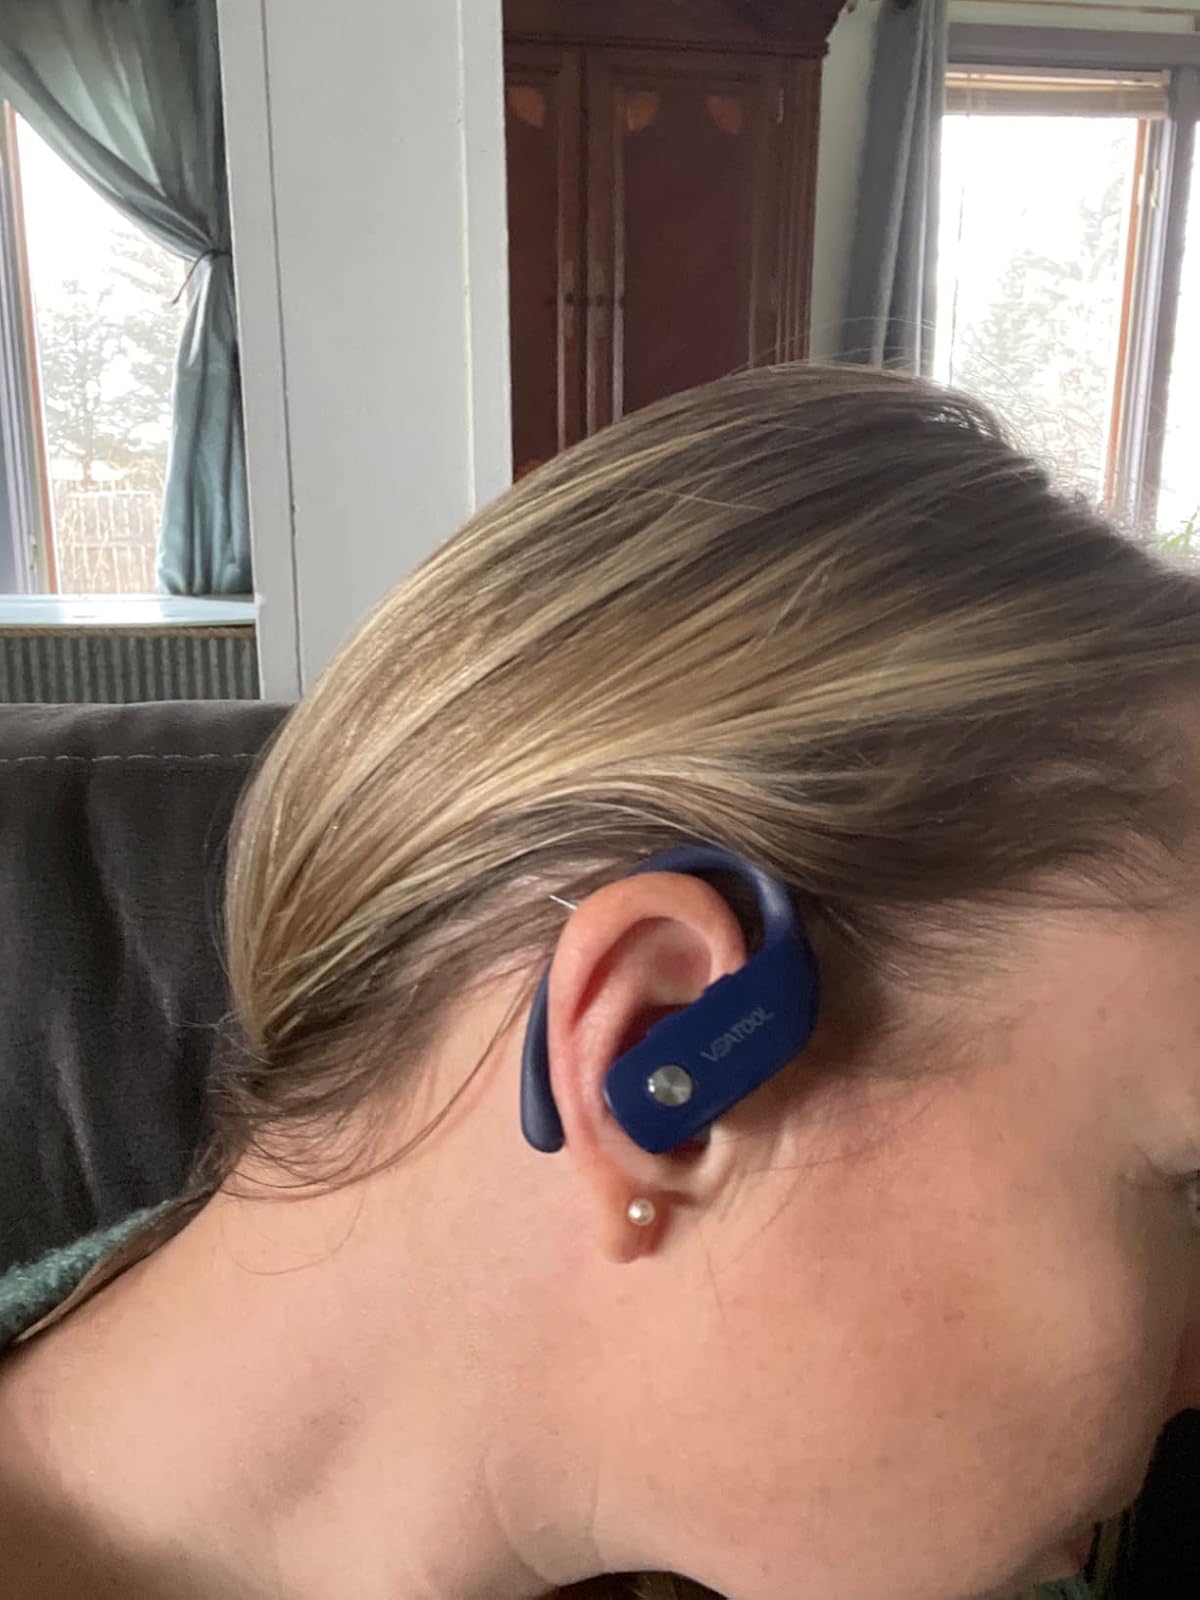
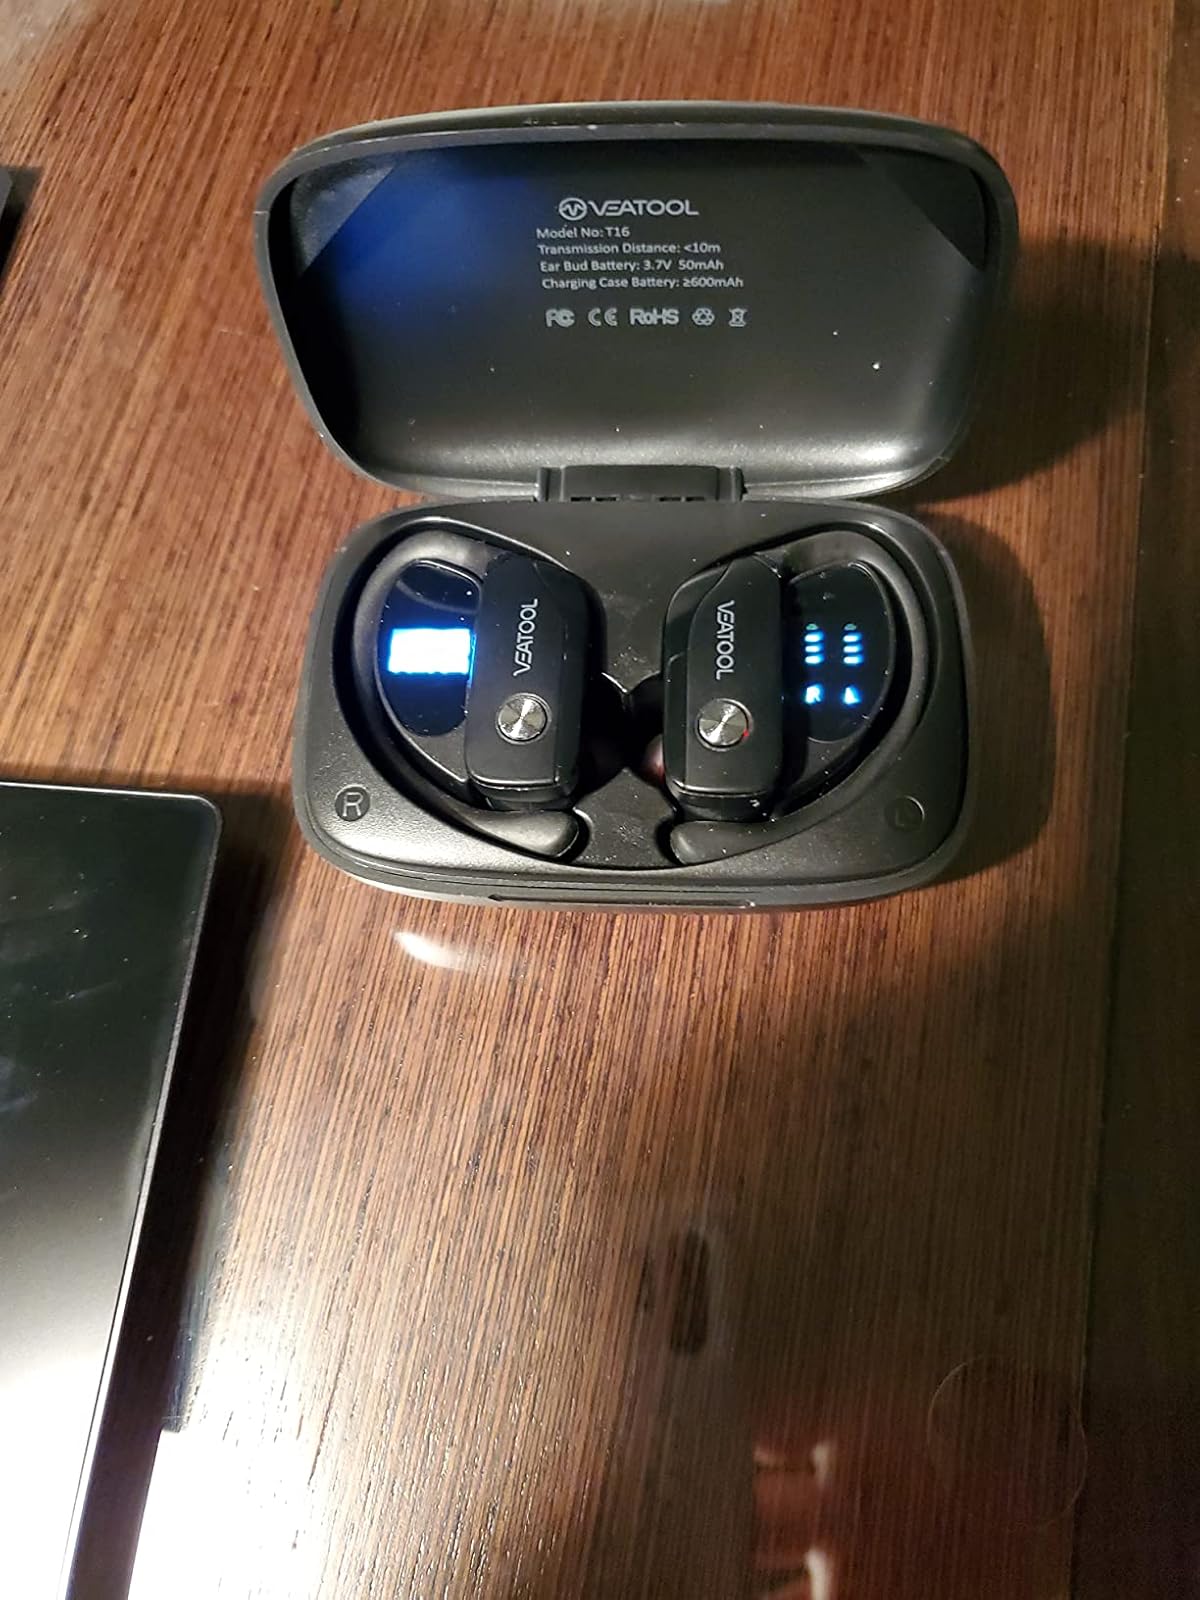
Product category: earbuds
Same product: no